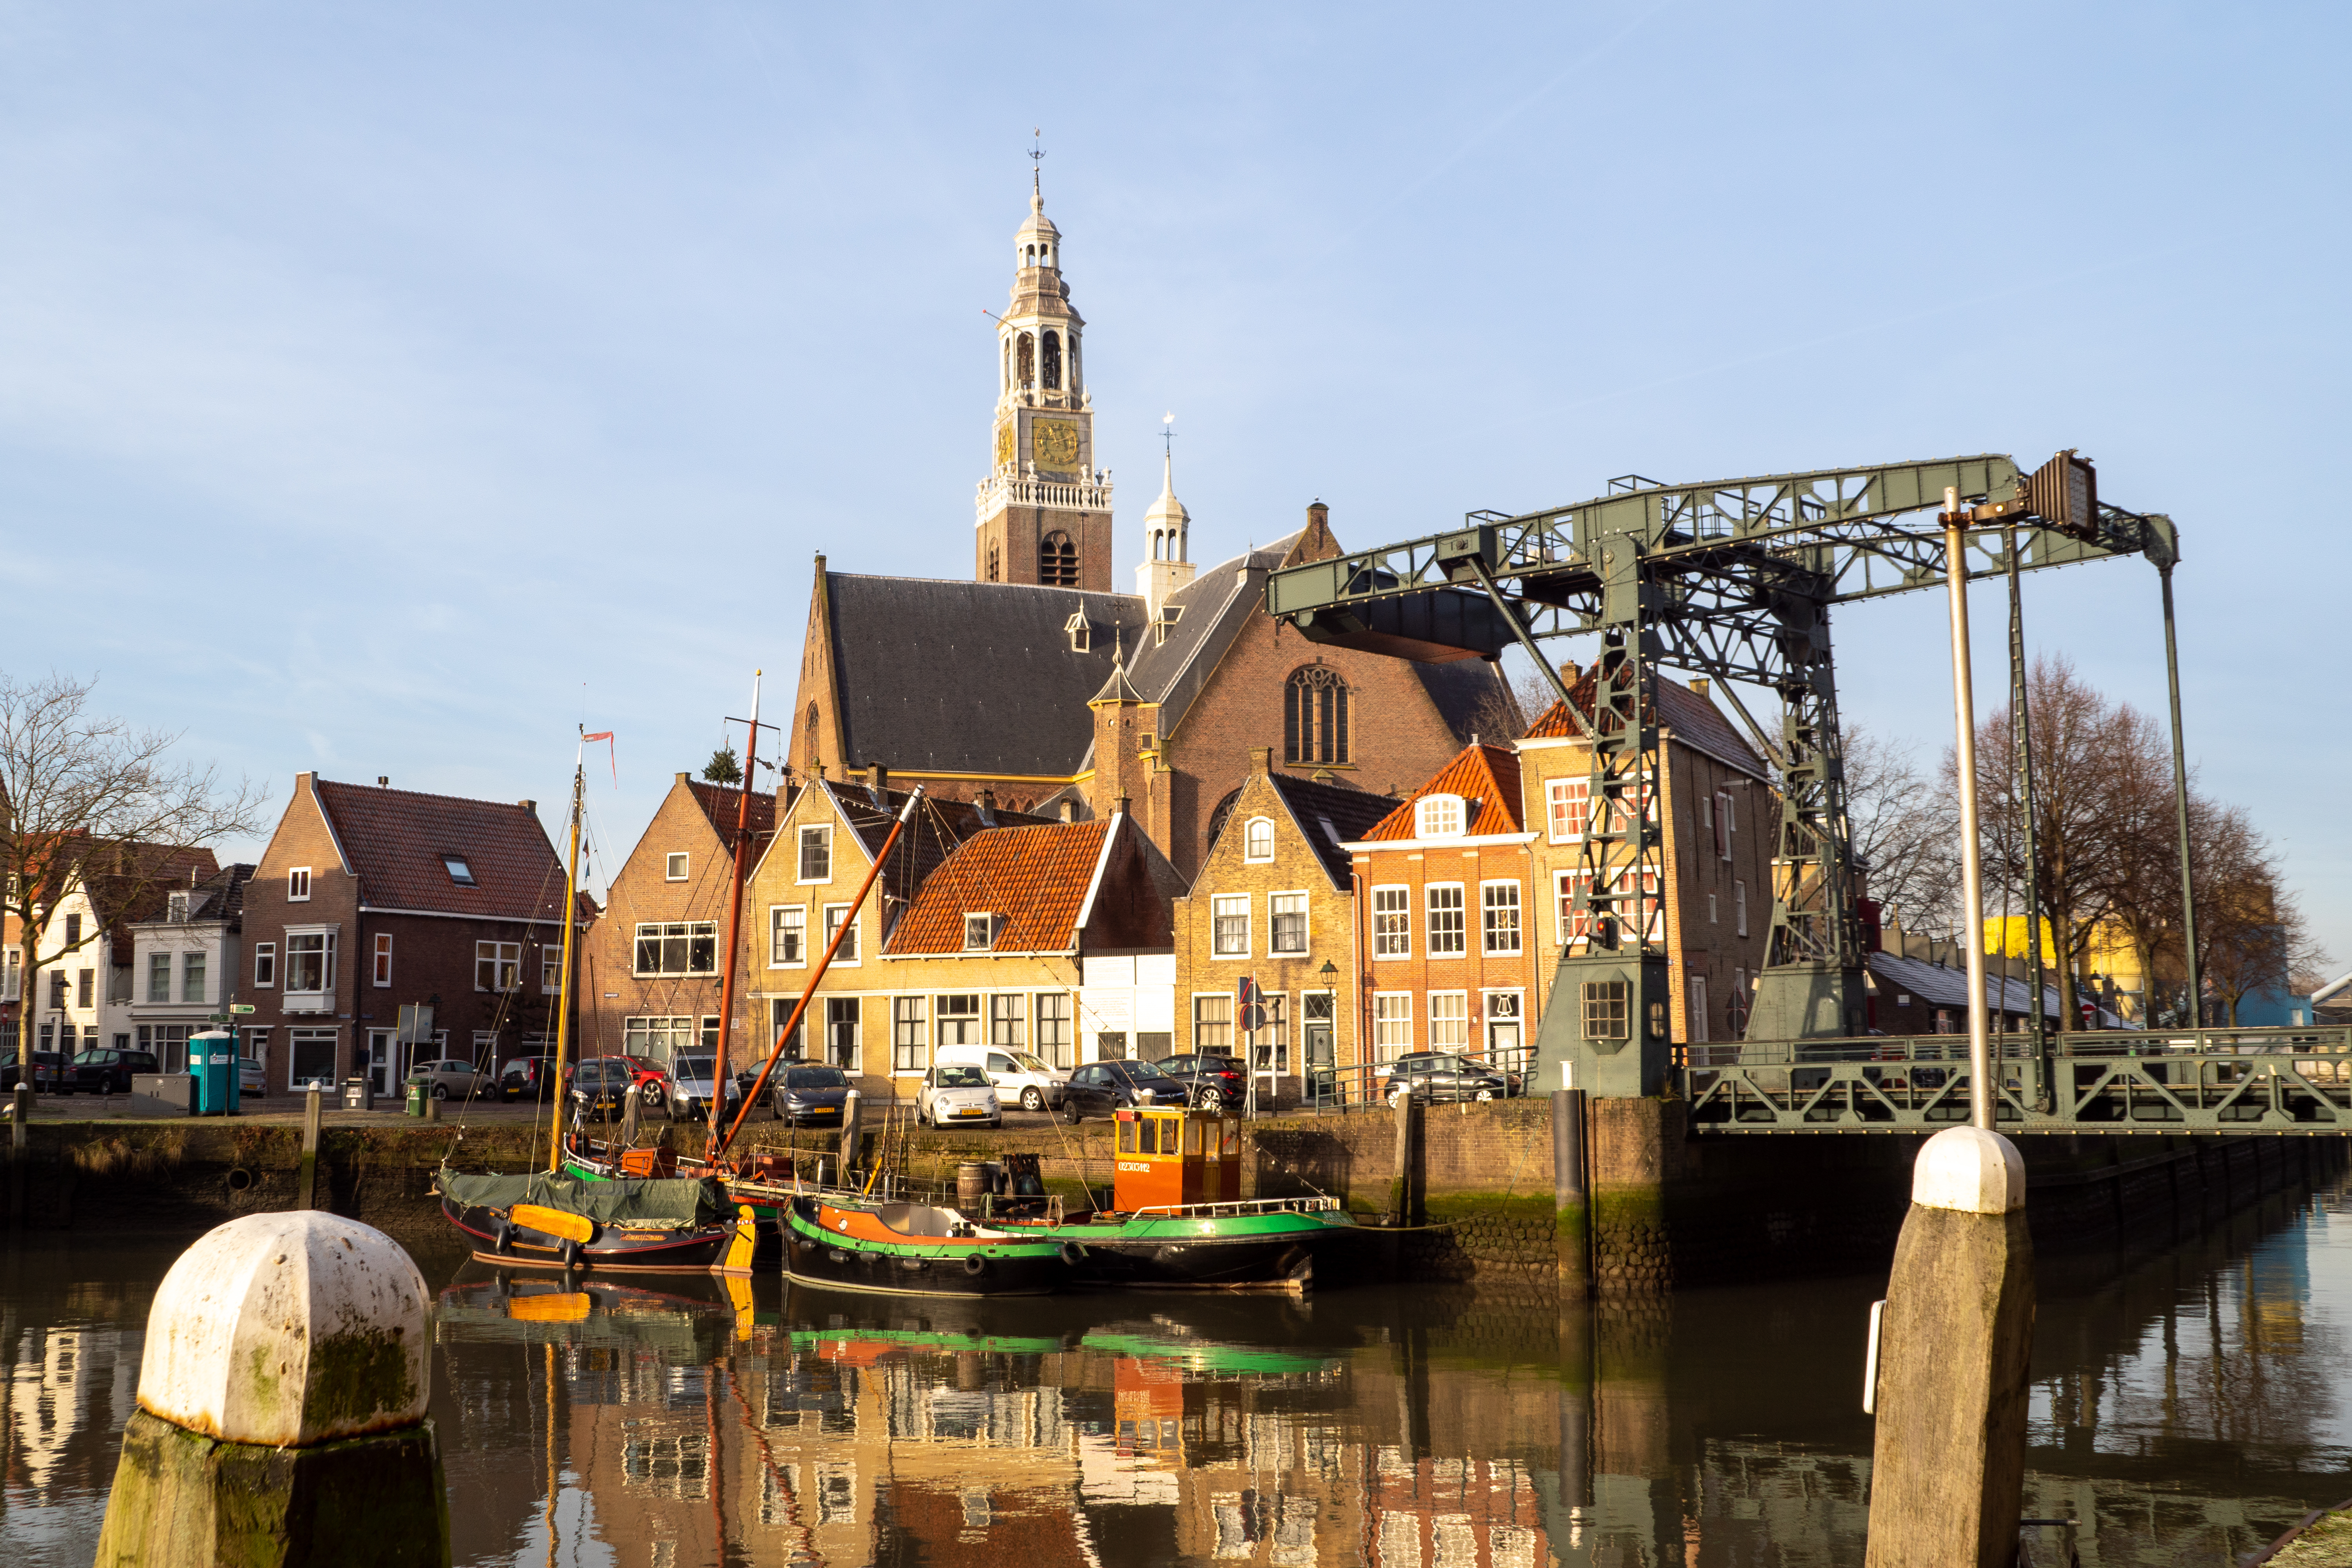
cityscape, church, drawbridge, sky, water, building, window, watercraft, tree, house, boat, plant, vehicle, lake, cloud, city, boats and boating equipment and supplies, bridge, canal, channel, harbor, dock, water transportation, reflection, machine, evening, ship, spire, turret, port, winter, transport, tourist attraction, steeple, village, crane, tourism, river